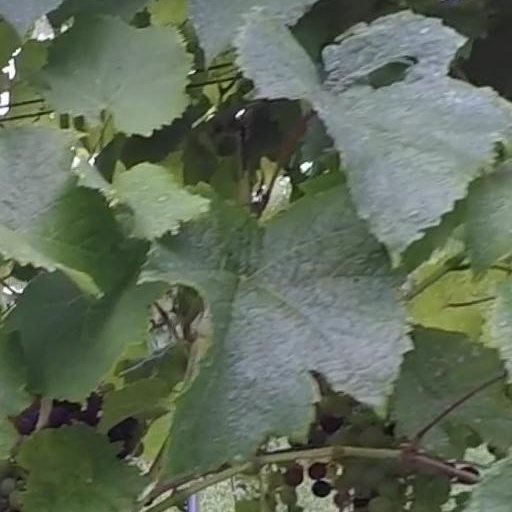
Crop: grape